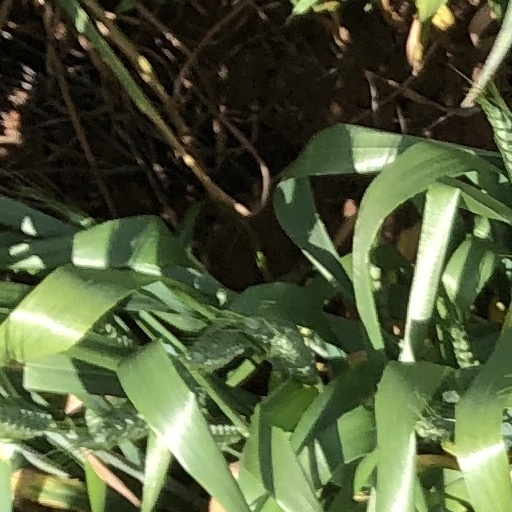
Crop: wheat